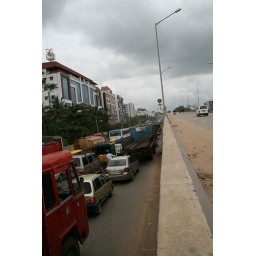
The Infamous traffic bottle neck of Bangalore, Banaganahalli rail over bridge